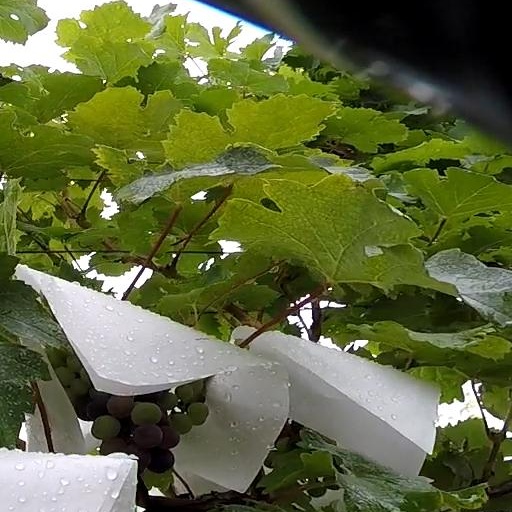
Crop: grape